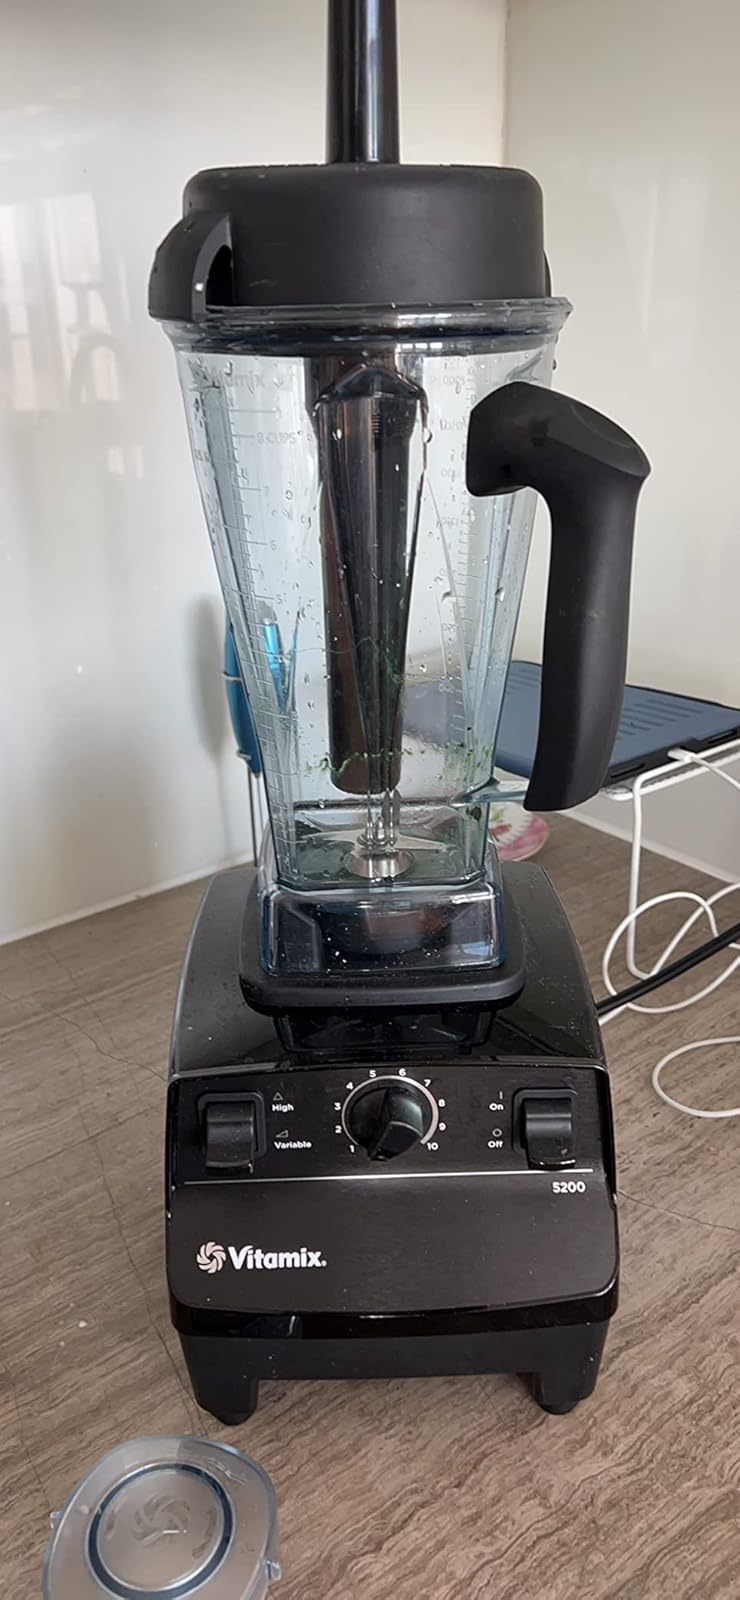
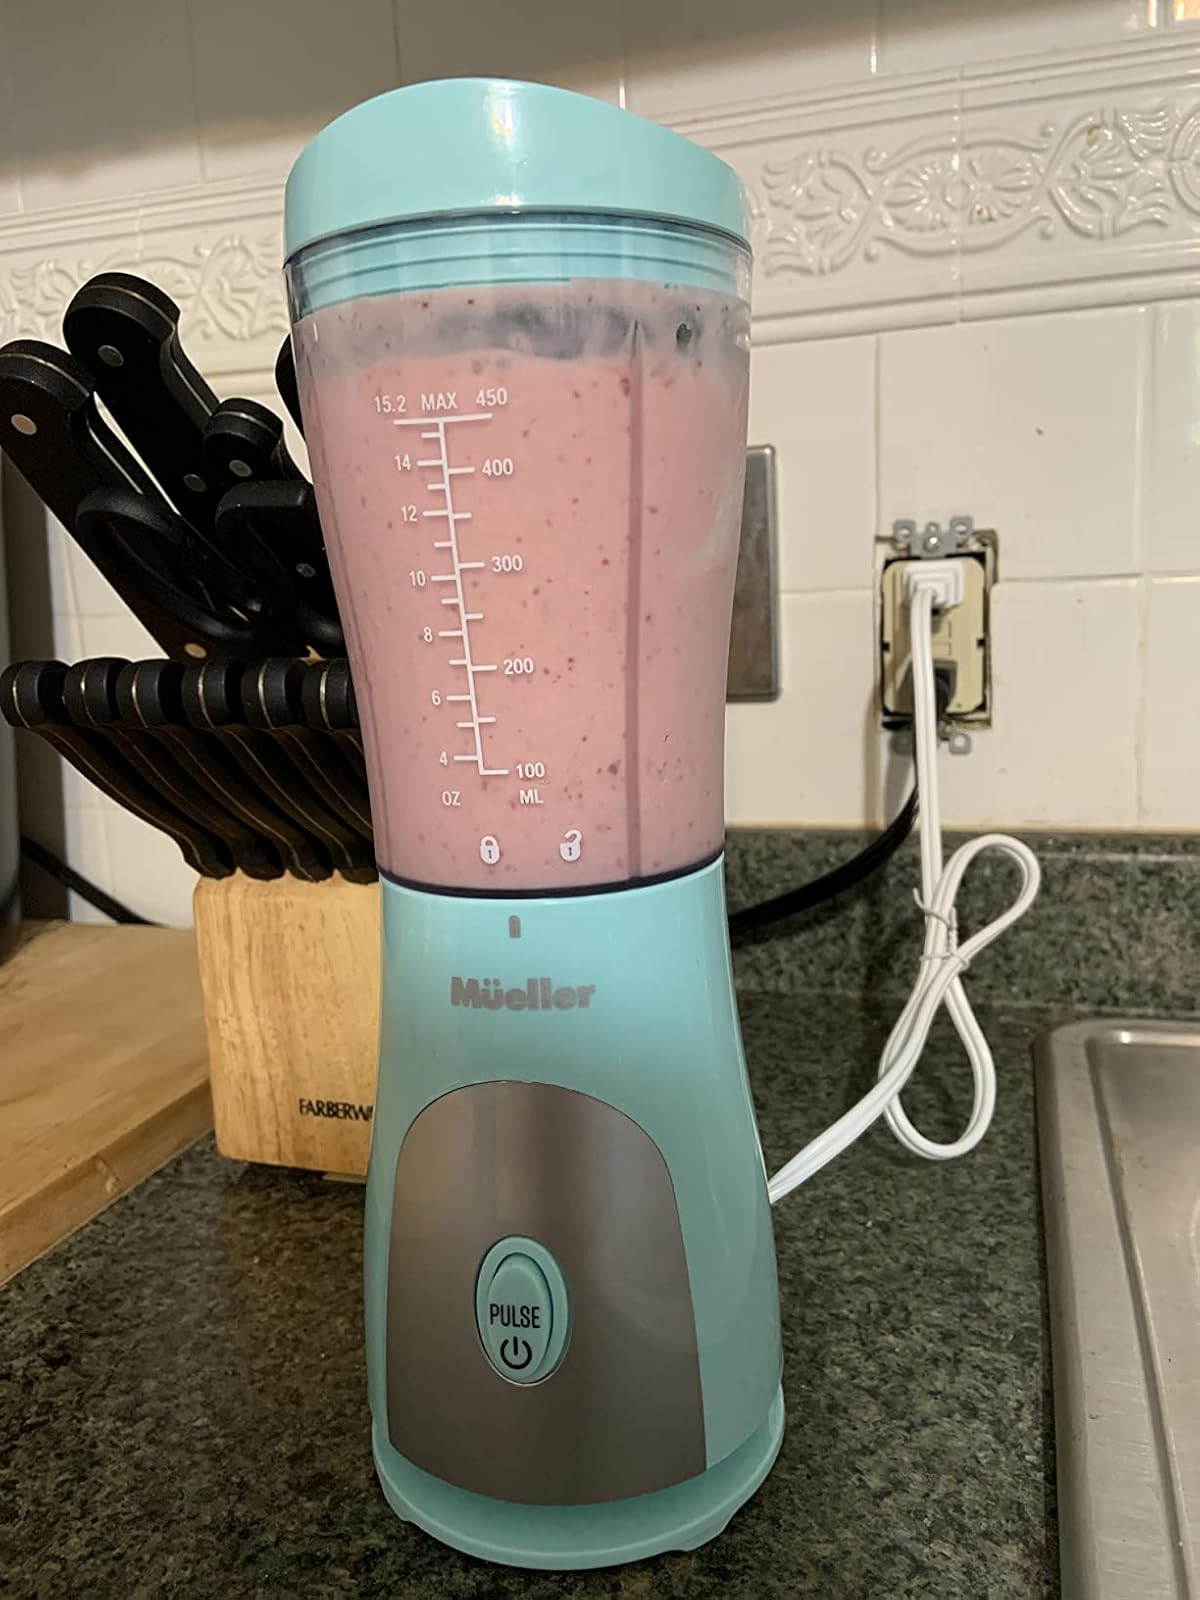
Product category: items_blender
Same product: no